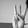
ASL letter: W